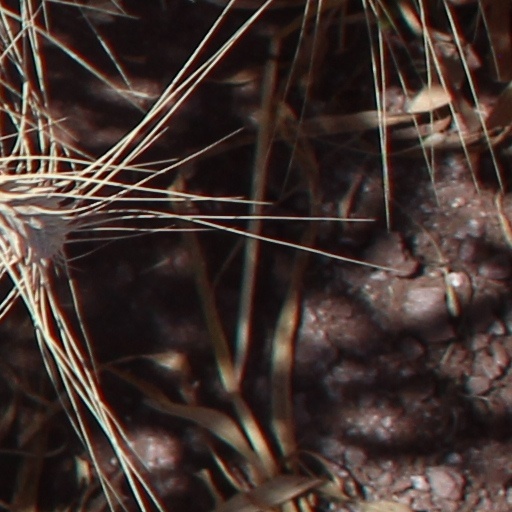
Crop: wheat